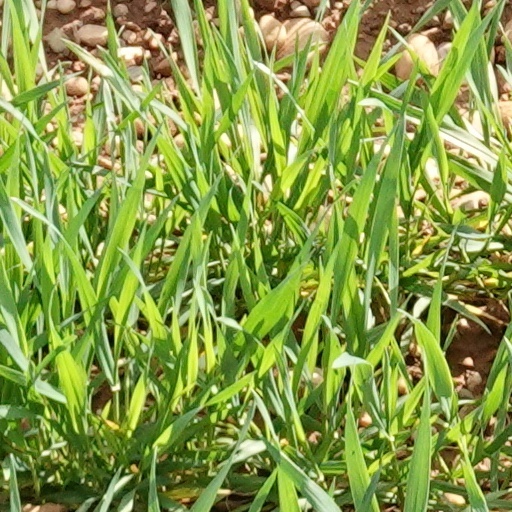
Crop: wheat